Alf Landon

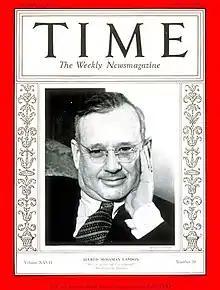

In 1936, Landon sought the Republican presidential nomination opposing the re-election of Roosevelt. At the 1936 Republican National Convention, Landon's campaign manager John Hamilton mobilized the younger elements of the party against the faction led by Herbert Hoover. Landon won the nomination on the first ballot; the convention selected Chicago newspaper publisher (and Roosevelt's future Secretary of the Navy) Frank Knox as his running mate.